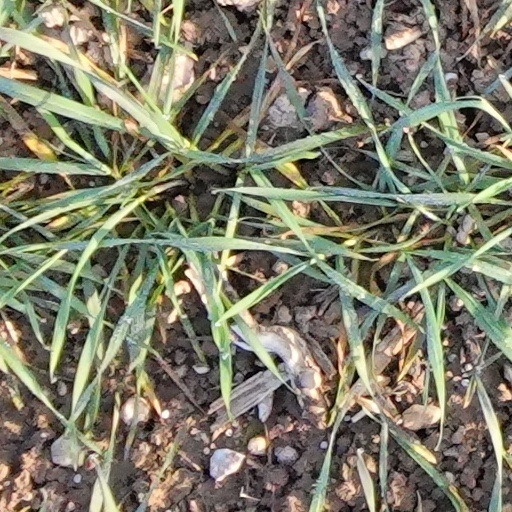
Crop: wheat